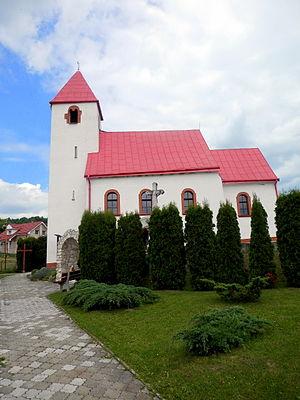
Pongrácovce est un village de Slovaquie situé dans la région de Prešov.